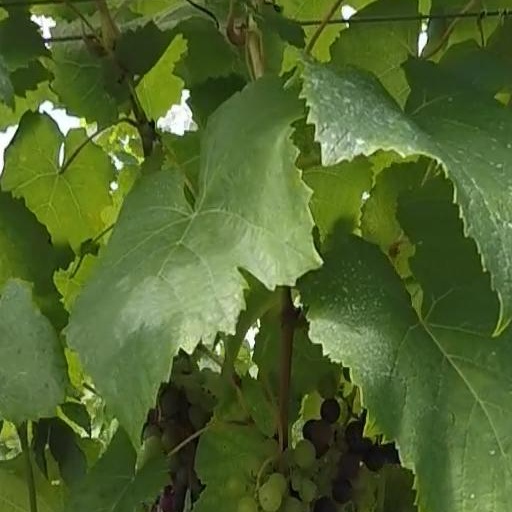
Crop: grape